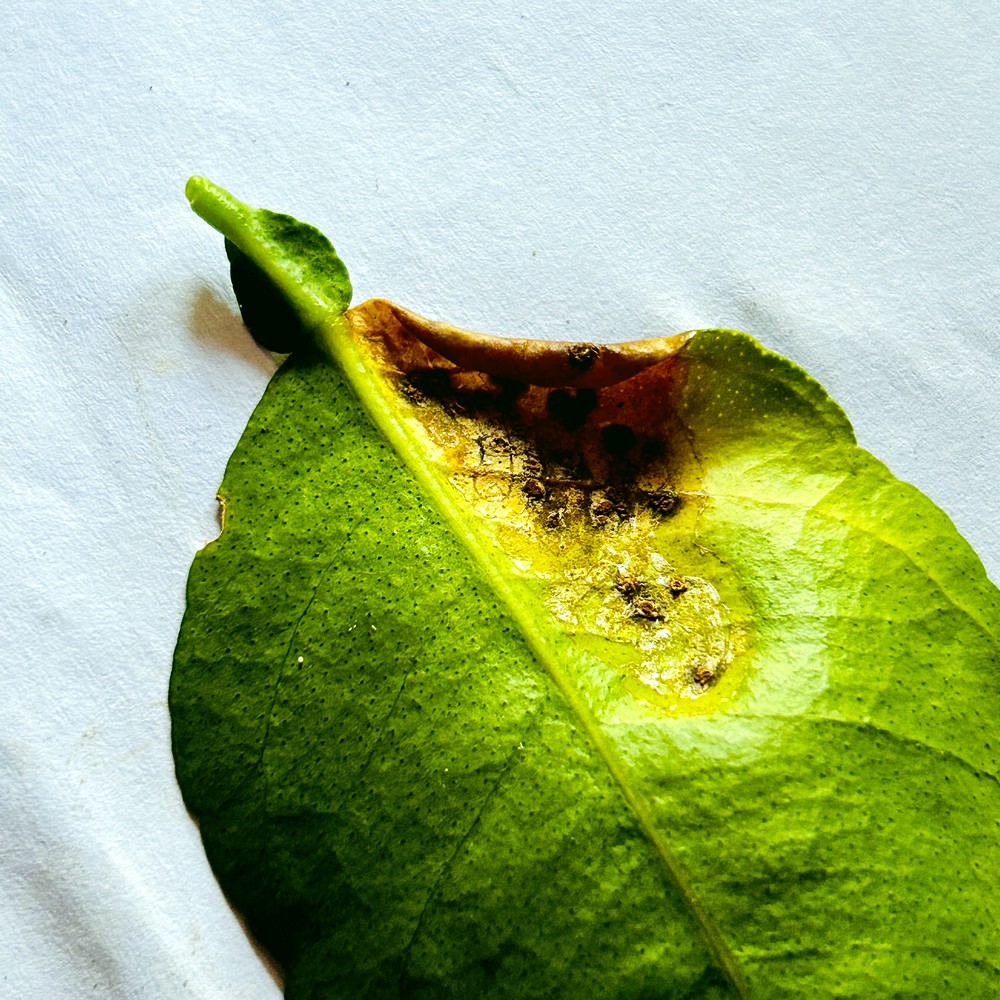
Label: Citrus Canker